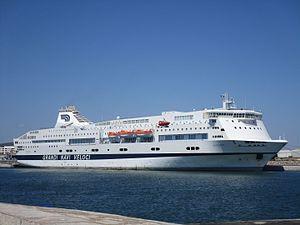
Le ferry Majestic amarré à Sète le 27 juillet 2015.
Grandi Navi Veloci est une compagnie maritime italienne créée en 1992 par Aldo Grimaldi. Elle débute ses activités en 1993. Rachetée en 2011 par Gianluigi Aponte, elle intègre le groupe MSC.